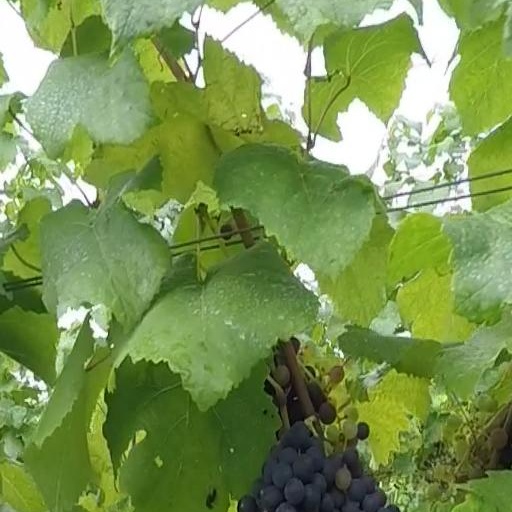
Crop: grape